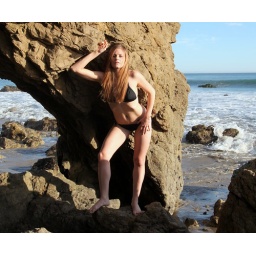
Photoshoot of a pretty model with long blonde hair and blue eyes in a black bikini.